Kissimmee/Okeechobee Lowland

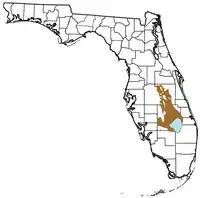
Depiction of the Kissimmee/Okeechobee Lowland (in brown).

The Kissimmee/Okeechobee Lowland is one of 47 distinct lake regions within the state of Florida, United States.